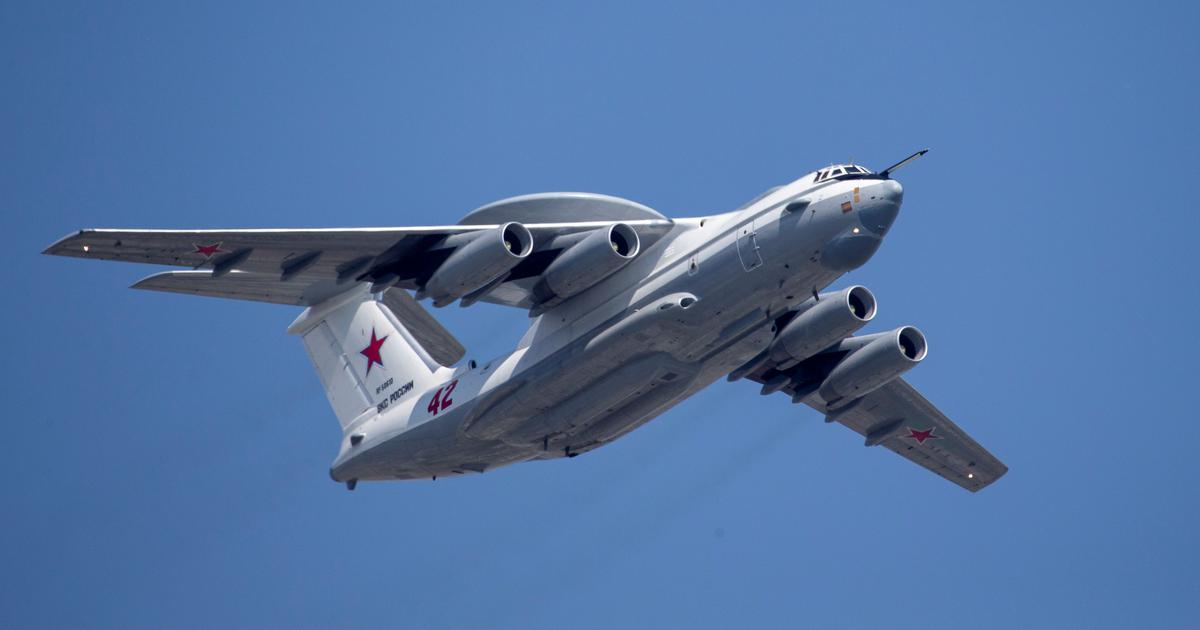
Vehicle type: Planes